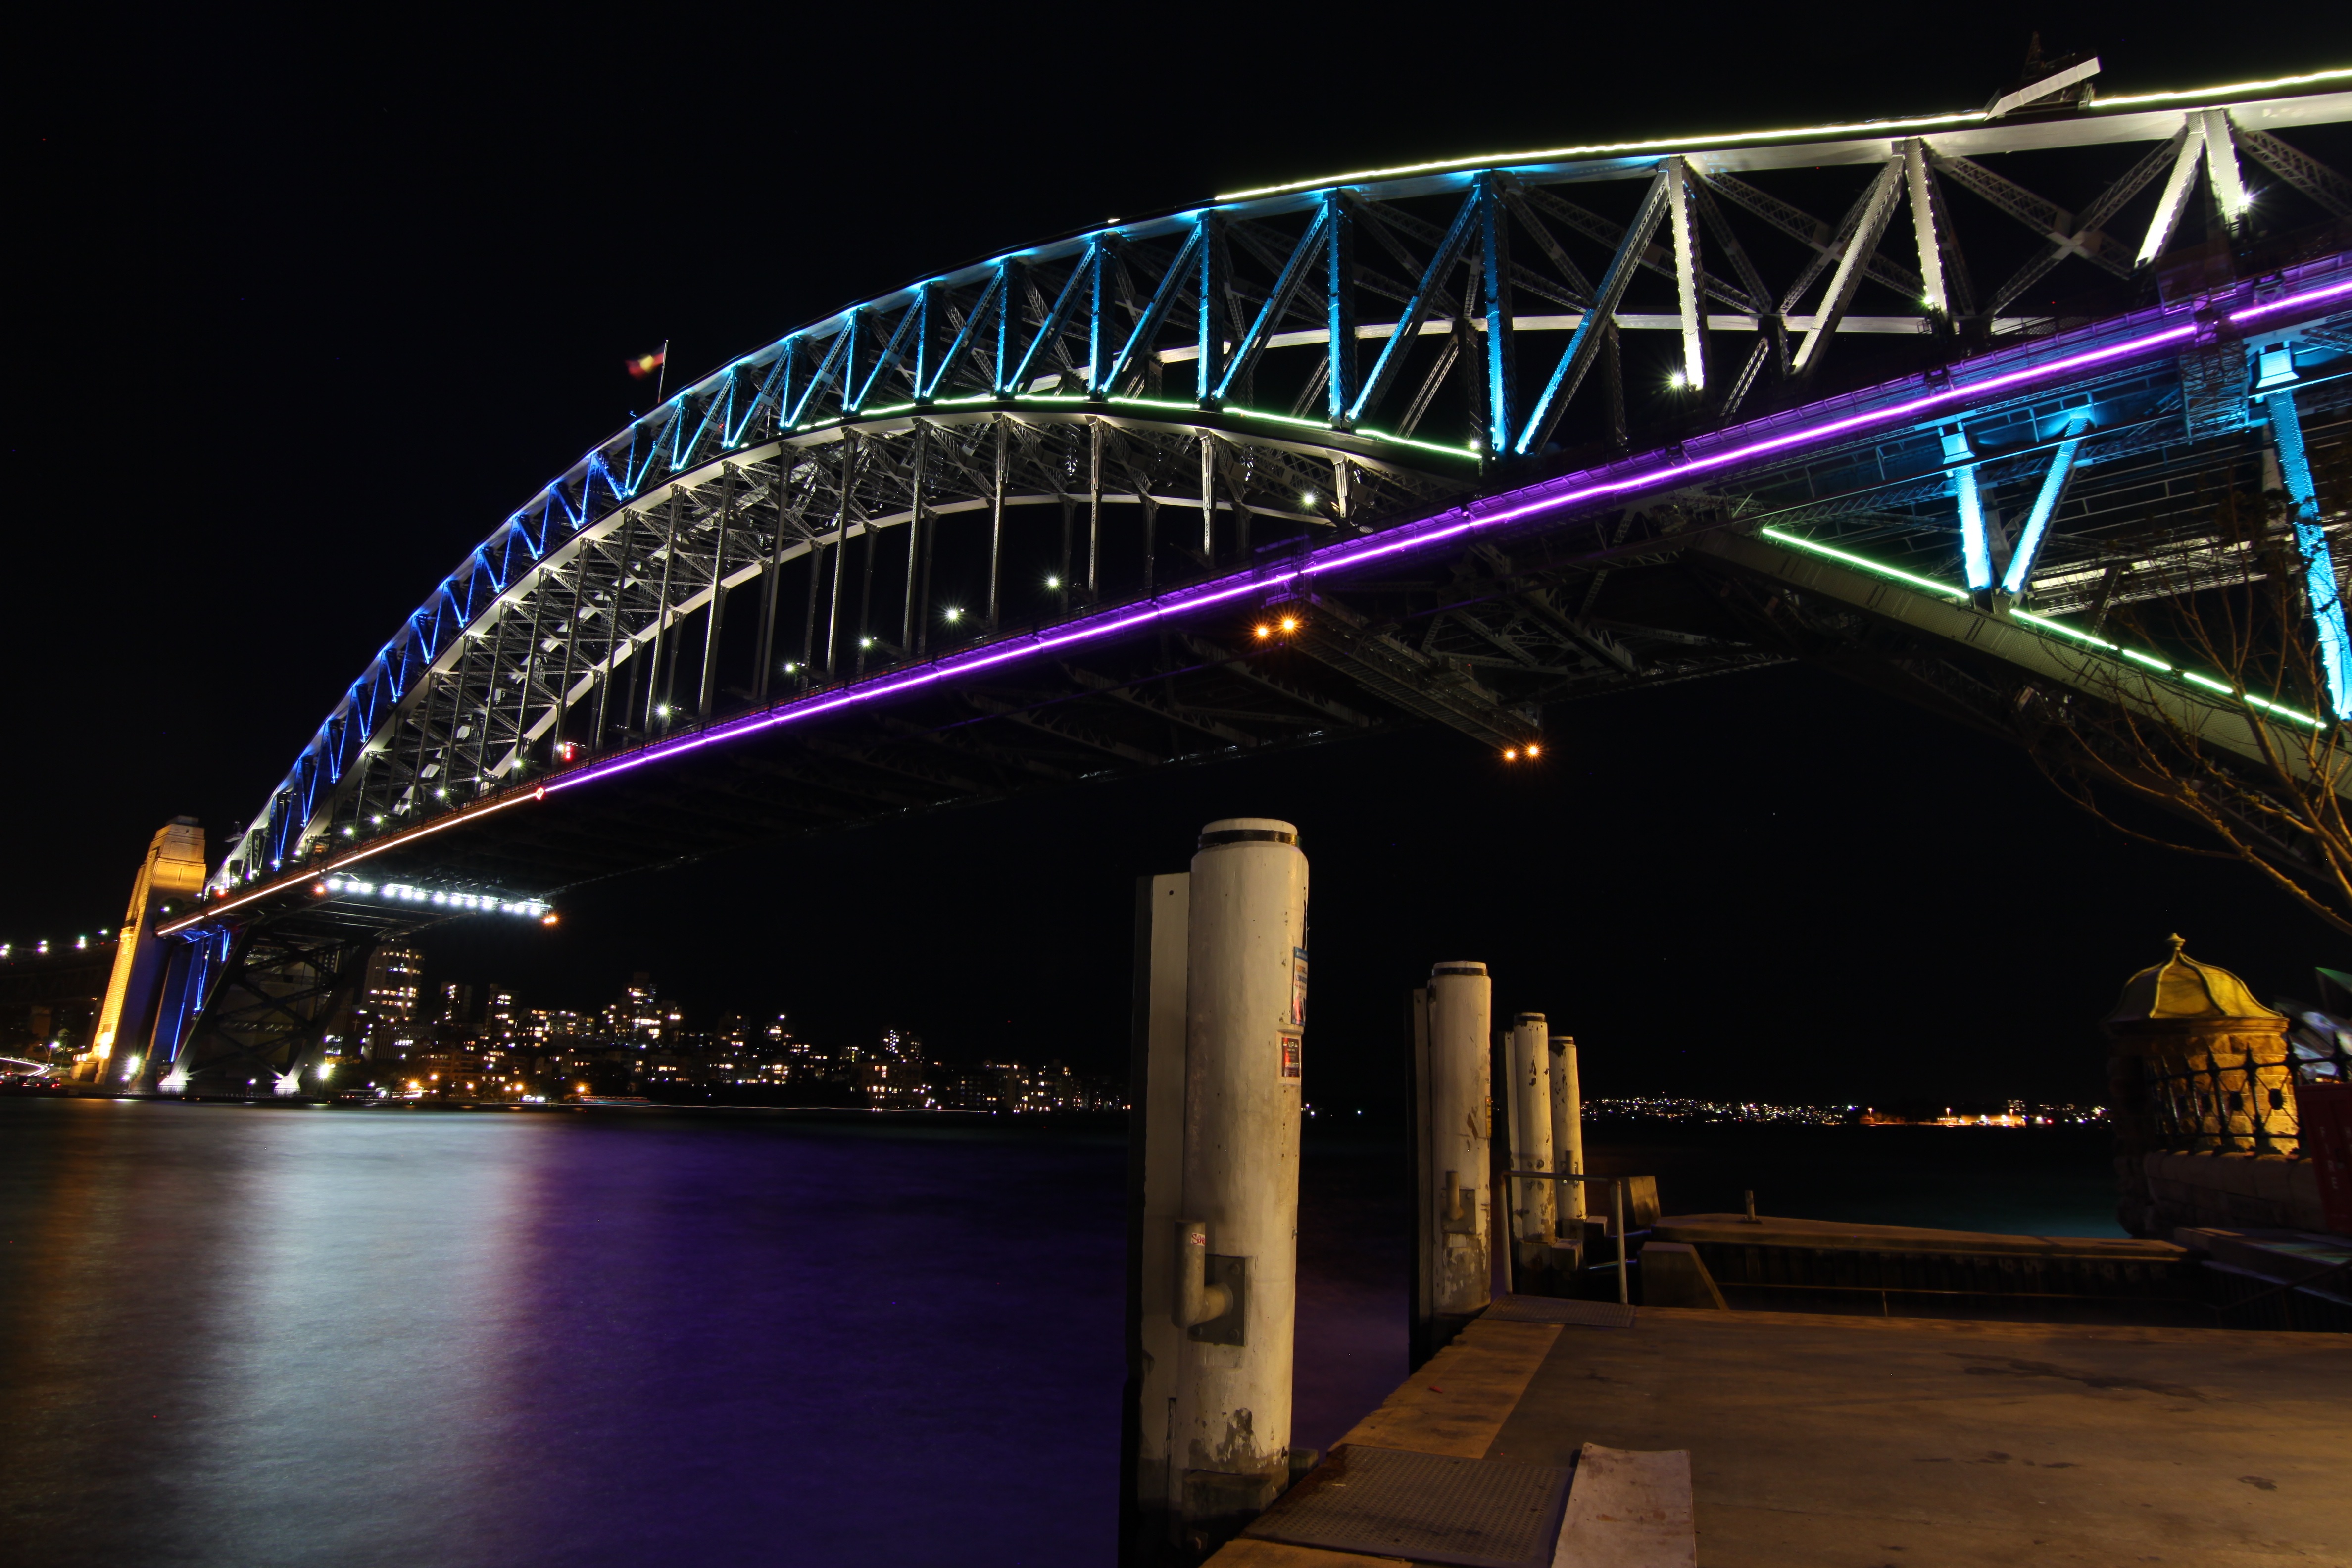
landscape, water, light, architecture, sky, bridge, night, city, river, cityscape, evening, twilight, reflection, sydney, waterfront, lights, nonbuilding structure, circular quay